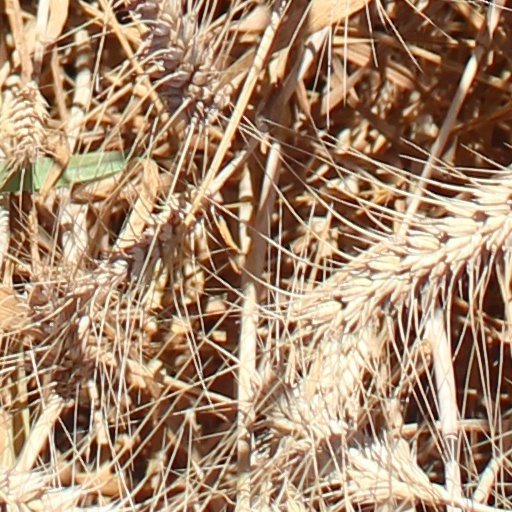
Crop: wheat